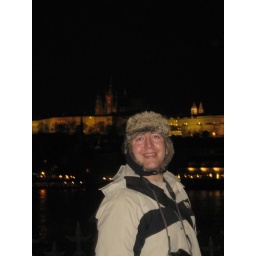
Looking over the river to the castle